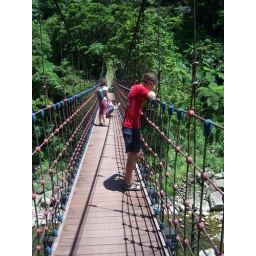
Suspension bridge over a river near Pinglin. Chris, Claire, and Kelly.